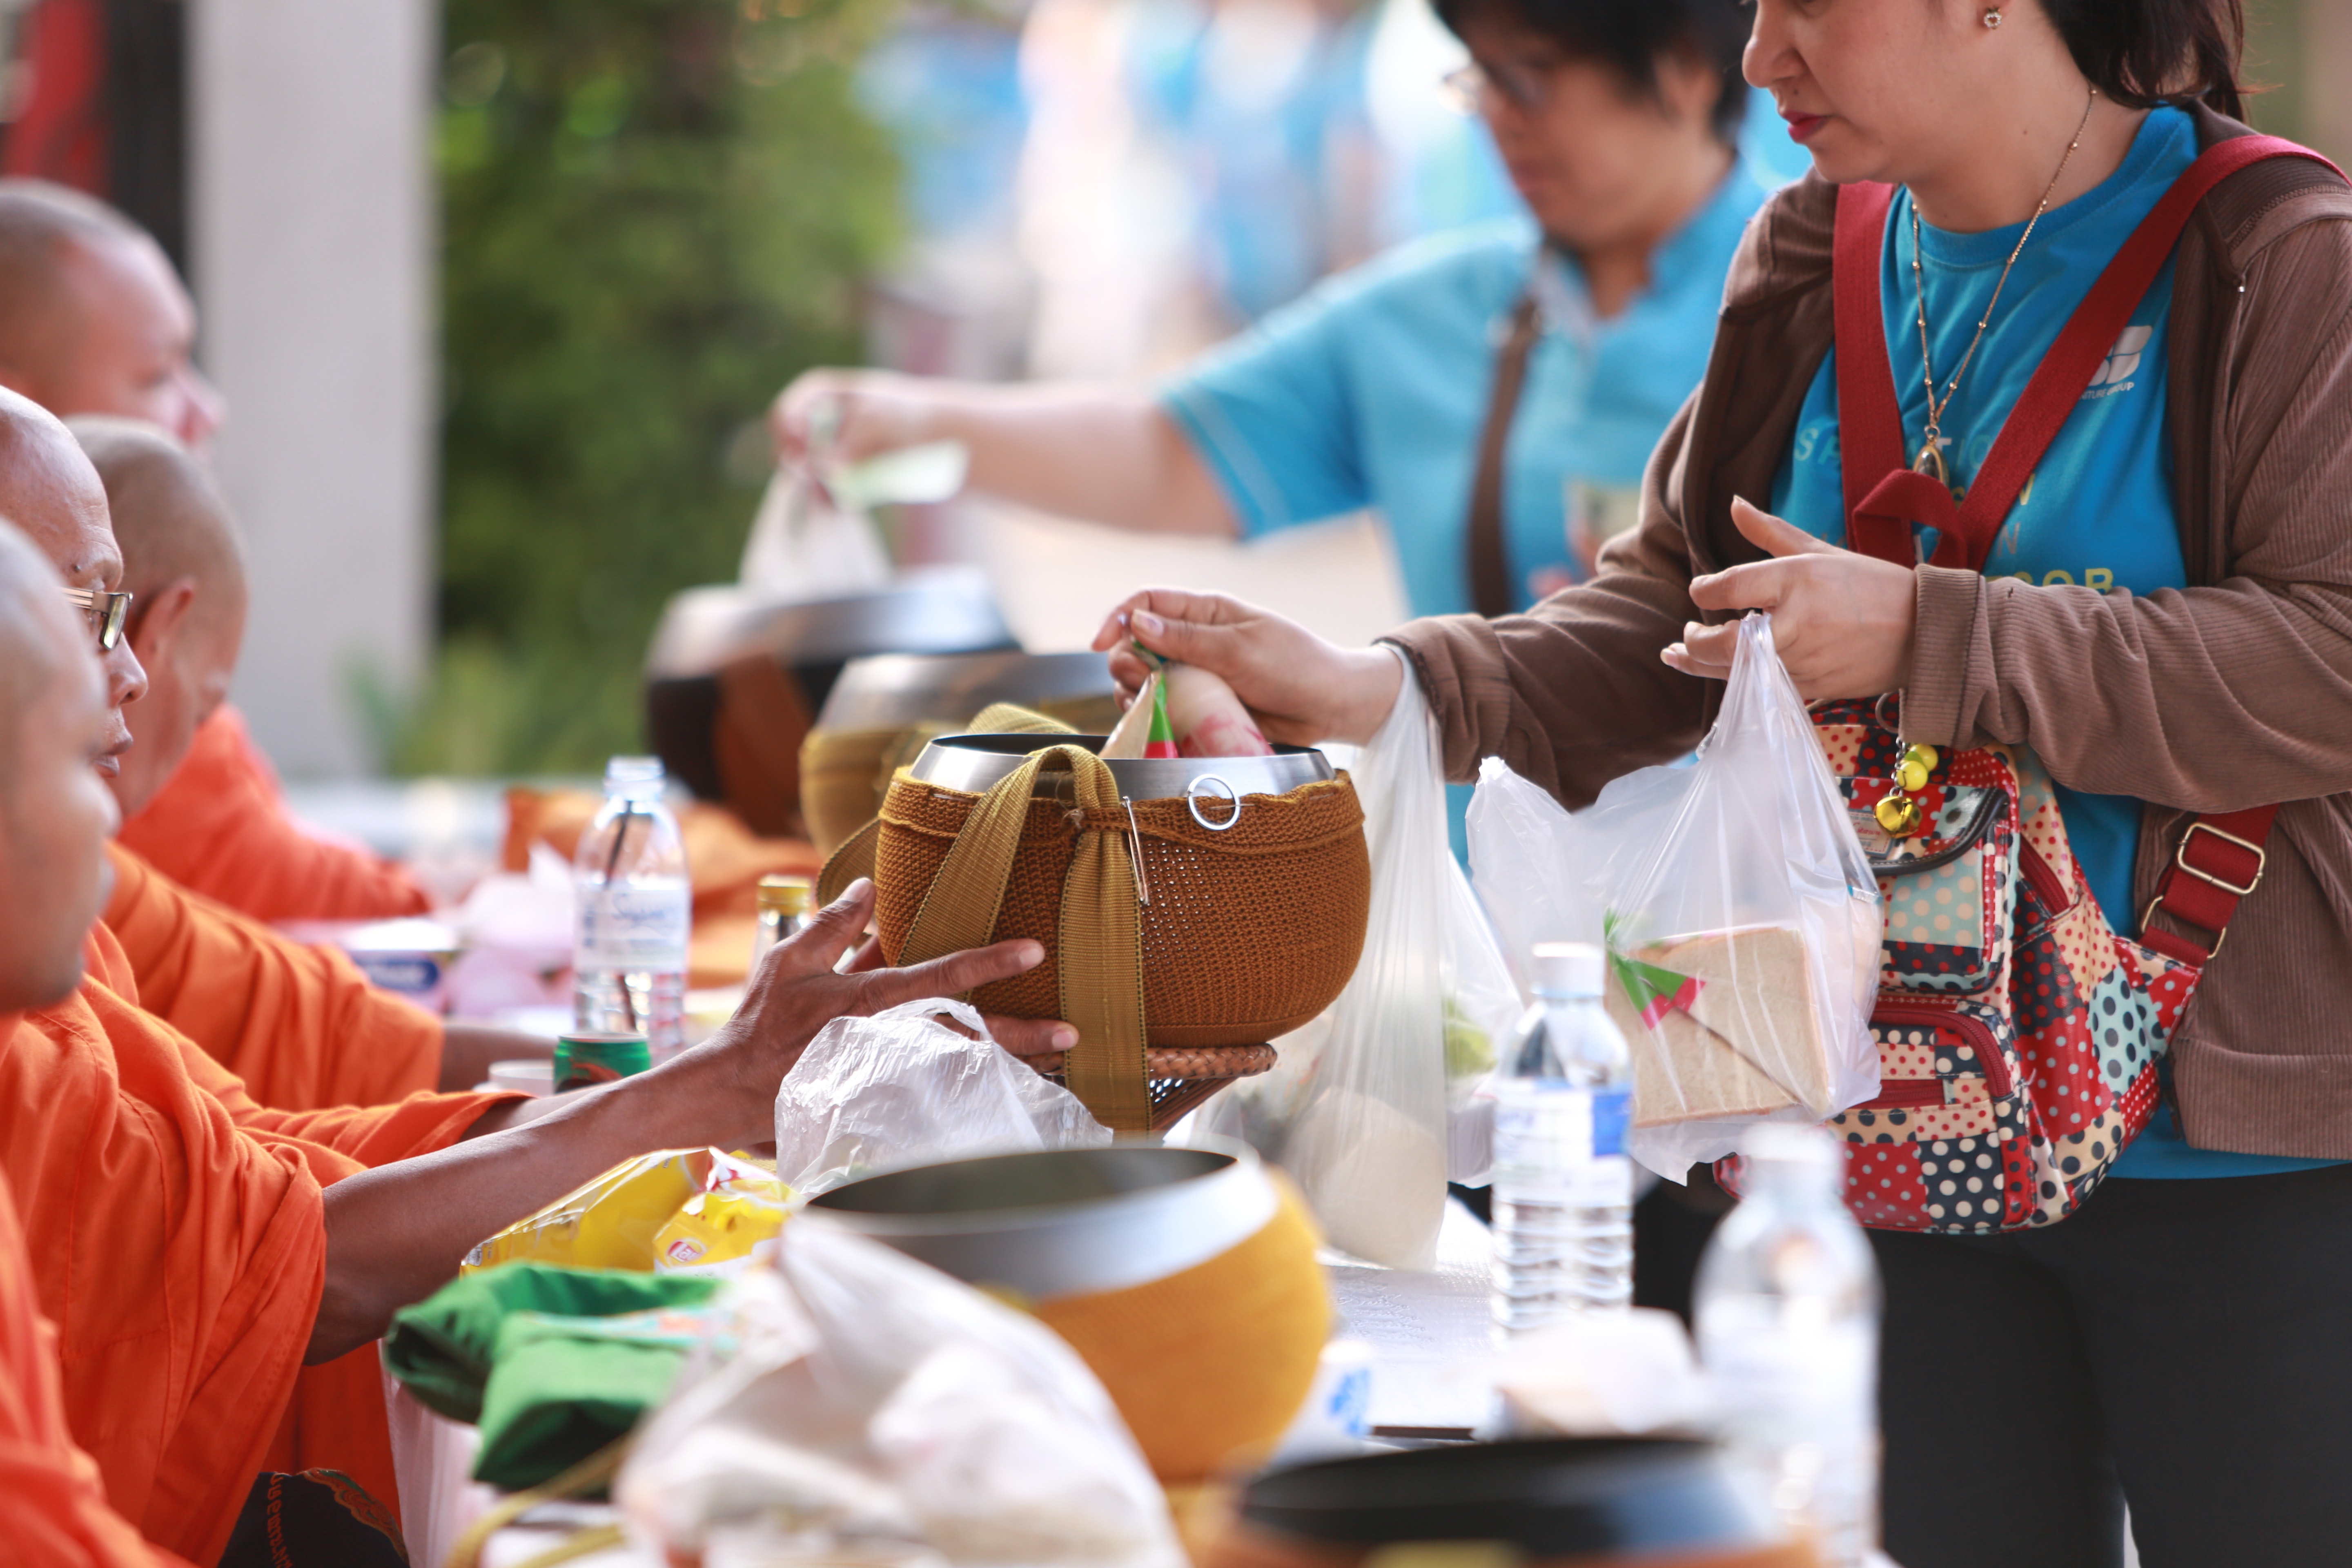
community, meal, lunch, adaptation, event, food, child, eating, tradition, cuisine